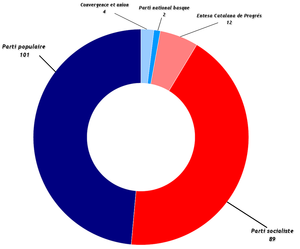
Les élections législatives espagnoles de 2008 ont eu lieu le 9 mars afin de désigner la IXᵉ législature des Cortes Generales.